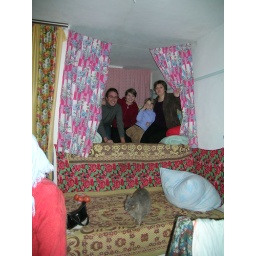
A bed built over an oven